Hairun

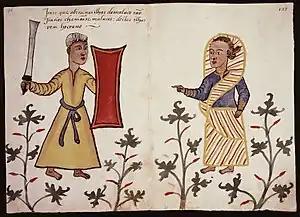
People from northern Maluku in c. 1540, from "Códice Casanatense".

Hairun was the son of a former Sultan, Bayan Sirrullah (d. 1521) by a Javanese lady. He had a uterine sister who was married into the Tidore royal family and became the mother of a sultan. Hairun's mother was a practitioner of pre-Islamic rites and did not live at the royal court. When the Portuguese soldiers came to pick up Hairun for enthronement, she violently resisted them, realizing that her son would only become a Portuguese puppet. In the ensuing tumult she died by falling from a window. Nevertheless, Hairun was installed in the end and accepted European tutelage. However, another half-brother of Hairun, Dayal, had been deposed some years previously and fled to the rival Sultanate Tidore, based on an island in the vicinity. There he was supported by his maternal uncle, Sultan Mir, who refused to surrender Dayal. An anti-Portuguese alliance was forged between Tidore, Bacan, Jailolo and dissatisfied Ternatans. In retaliation, a Portuguese army invaded Tidore in 1536, and Dayal was mortally wounded during the fighting.